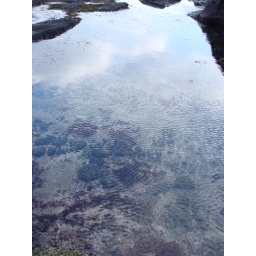
sky in ocean